Peter Fragiskatos

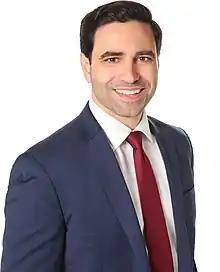
Fragiskatos in 2019

Peter Fragiskatos (born April 30, 1981) is a Canadian academic and Liberal Party of Canada politician, who was first elected to represent the riding of London Centre in the House of Commons in the 2015 federal election. He was re-elected in the 2019, 2021, and 2025 federal elections.